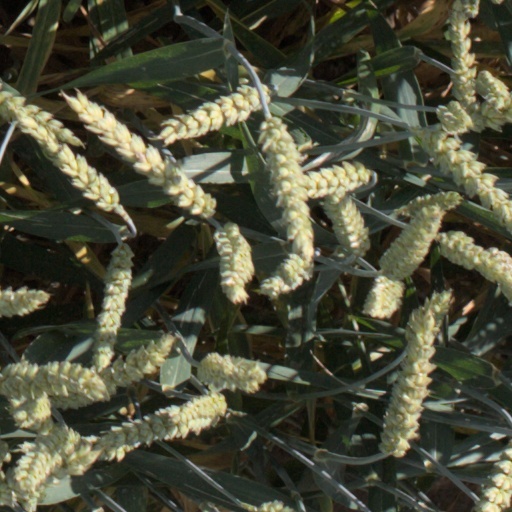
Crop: wheat